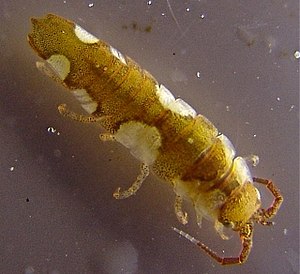
Tanglus
Almindelig tanglus, Idotea balthica
Tanglus er en familie af små krebsdyr. Tanglus hører under ordenen Isopoder, og der findes flere forskellige arter inden for familien, blandt andet almindelig tanglus og grøn tanglus.